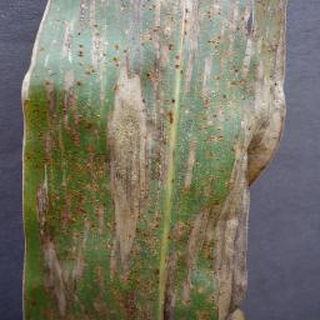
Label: corn_northern_leaf_blight